Königsberg

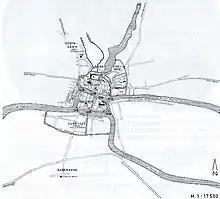
A map of Königsberg in 1255

During the conquest of the Prussian Sambians by the Teutonic Knights in 1255, Twangste was destroyed and replaced with a new fortress known as "Conigsberg". This name meant "King's Hill", honoring King Ottokar II of Bohemia who paid for the erection of the first fortress there during the Prussian Crusade. Northwest of this new Königsberg Castle arose an initial settlement, later known as Steindamm, roughly from the Vistula Lagoon.